EPRU Stadium

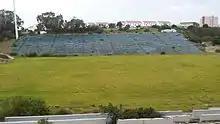
Remnants of the EPRU Stadium in 2016

The stadium was officially closed in July 2010. The Eastern Province Rugby Union has moved all games to the new world class Nelson Mandela Bay Stadium in Port Elizabeth. The last match to be played at the stadium was a friendly against the Blue Bulls on 3 July 2010. "The Boet" hosted age-group, amateur and club rugby matches after being officially closed but has since been abandoned, with vagrants and thieves having slowly dismantled the stadium to such an extent that all that remains are the concrete structures. The local municipality, who own the property, has asked for proposals from the private sector for the redevelopment of the land.